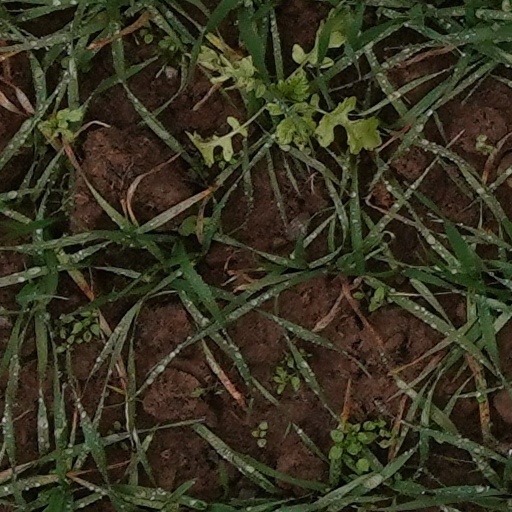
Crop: wheat